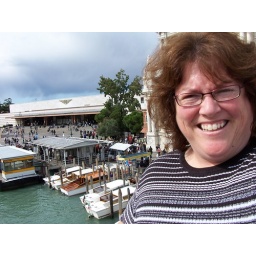
From the bridge in Venice, looking back toward the train station and the Catedral di Sta. Lucia.